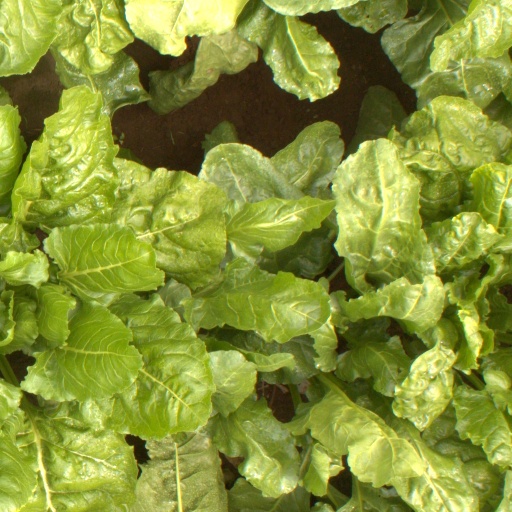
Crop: sugar beet